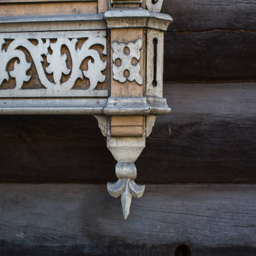
fragments of the carved wooden trim on old houses